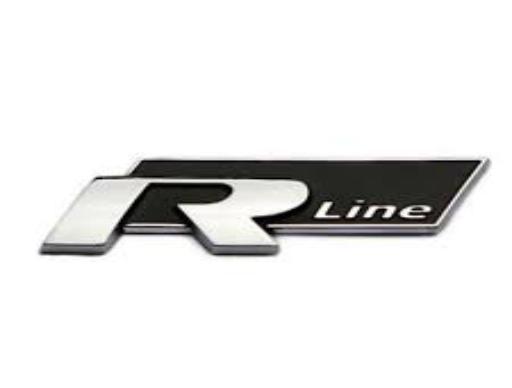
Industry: Transportation